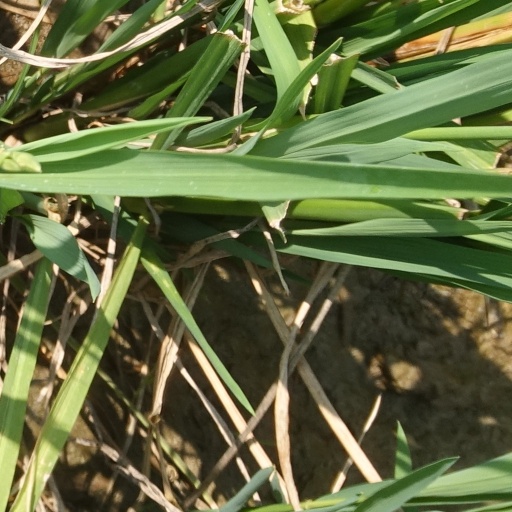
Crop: rice